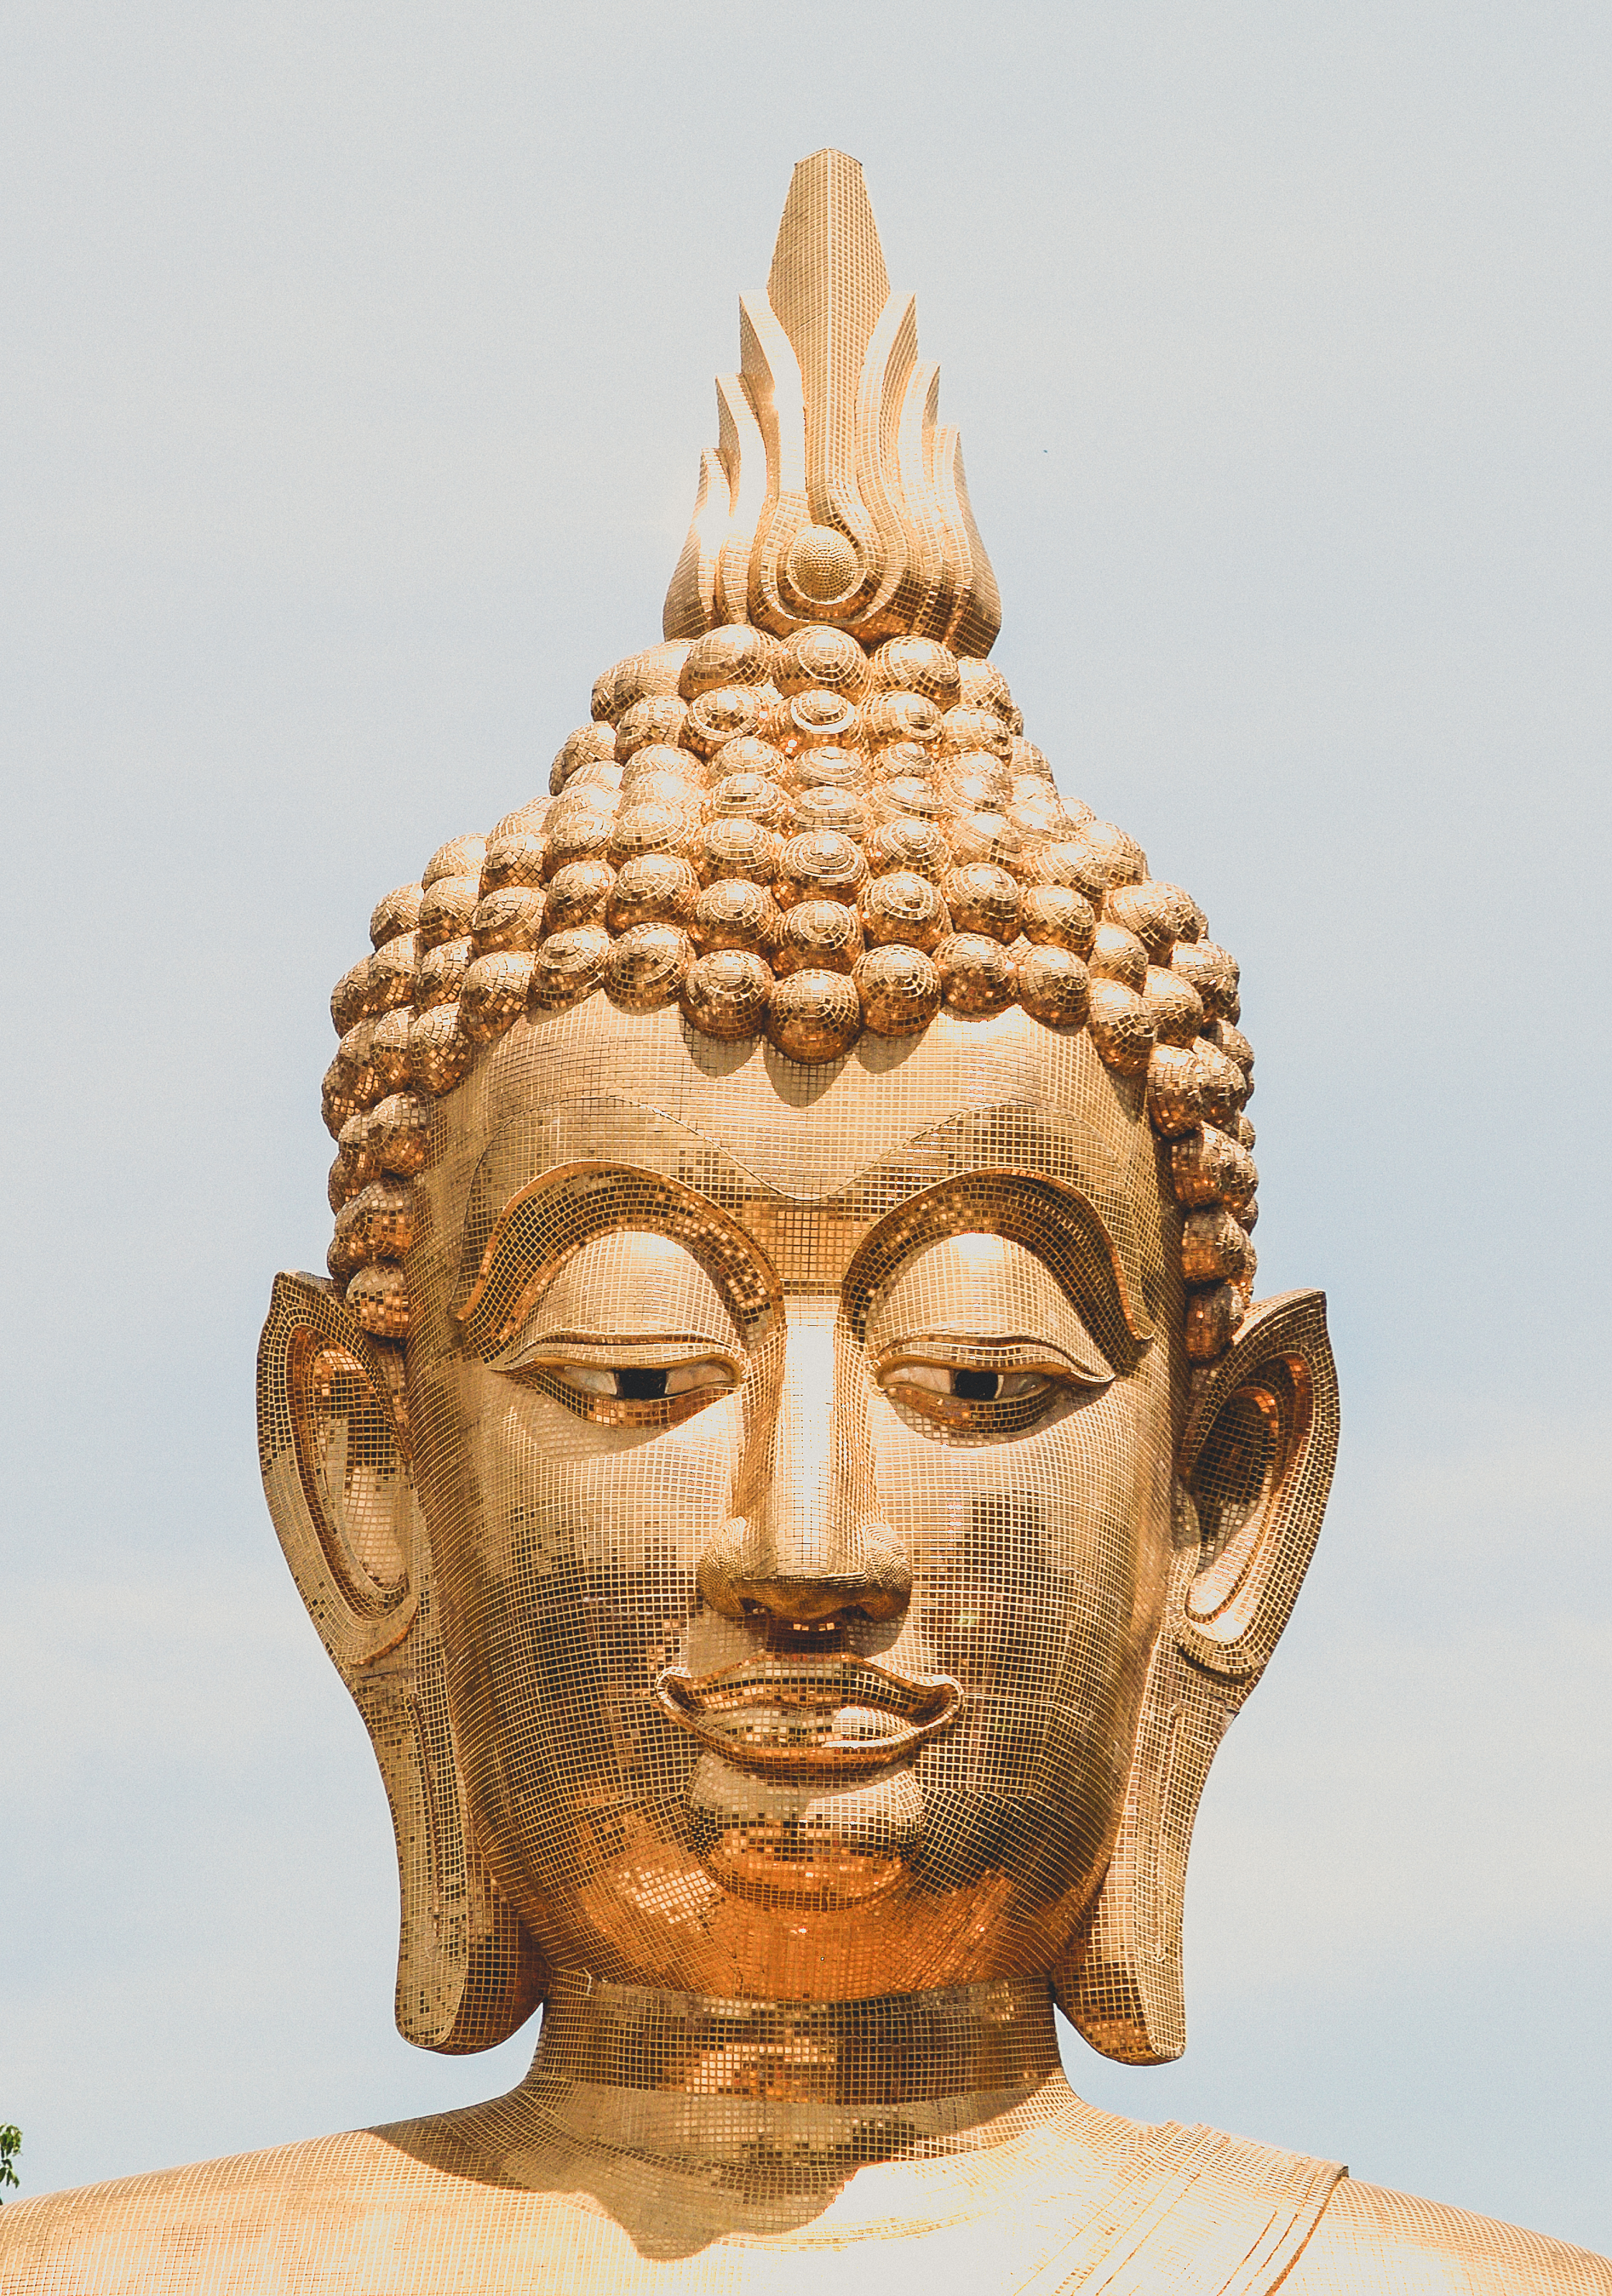
buddhism, statue, asia, religion, buddha, background, art, sculpture, buddhist, culture, thai, thailand, asian, gold, face, temple, old, white, religious, ancient, peace, meditation, head, faith, traditional, image, travel, peaceful, symbol, prayer, ancient history, carving, classical sculpture, stone carving, monument, artifact, archaeological site, historic site, place of worship